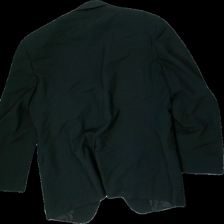
View: back
Type: Trousers
Category: Men
Brand: Riley
Colors: Black
Material: 100% cotton
Cut: Regular
Season: All
Stains: Minor
Price range: <50
Recommended usage: Recycle